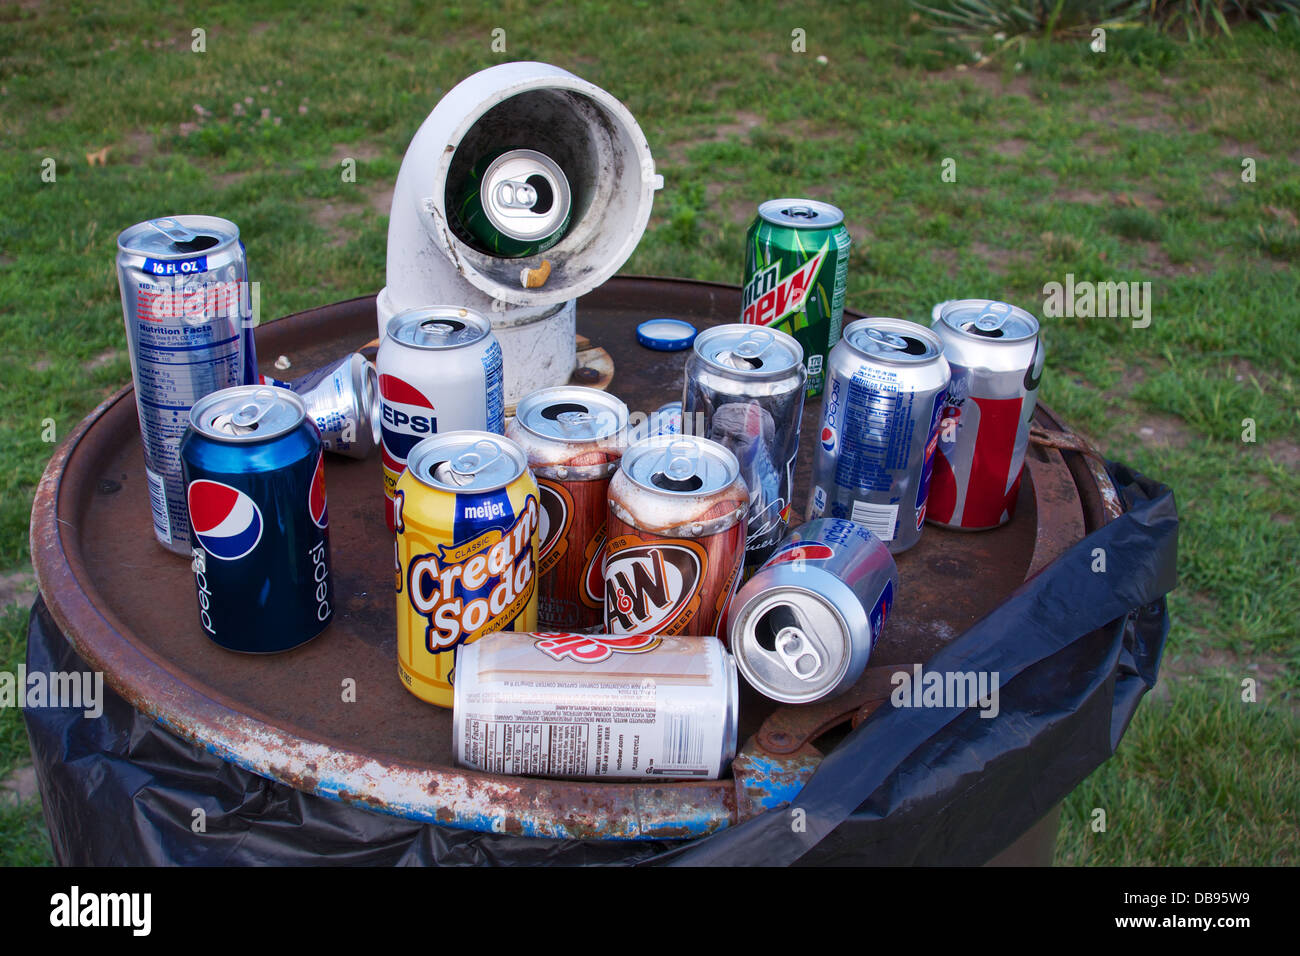
Label: metal